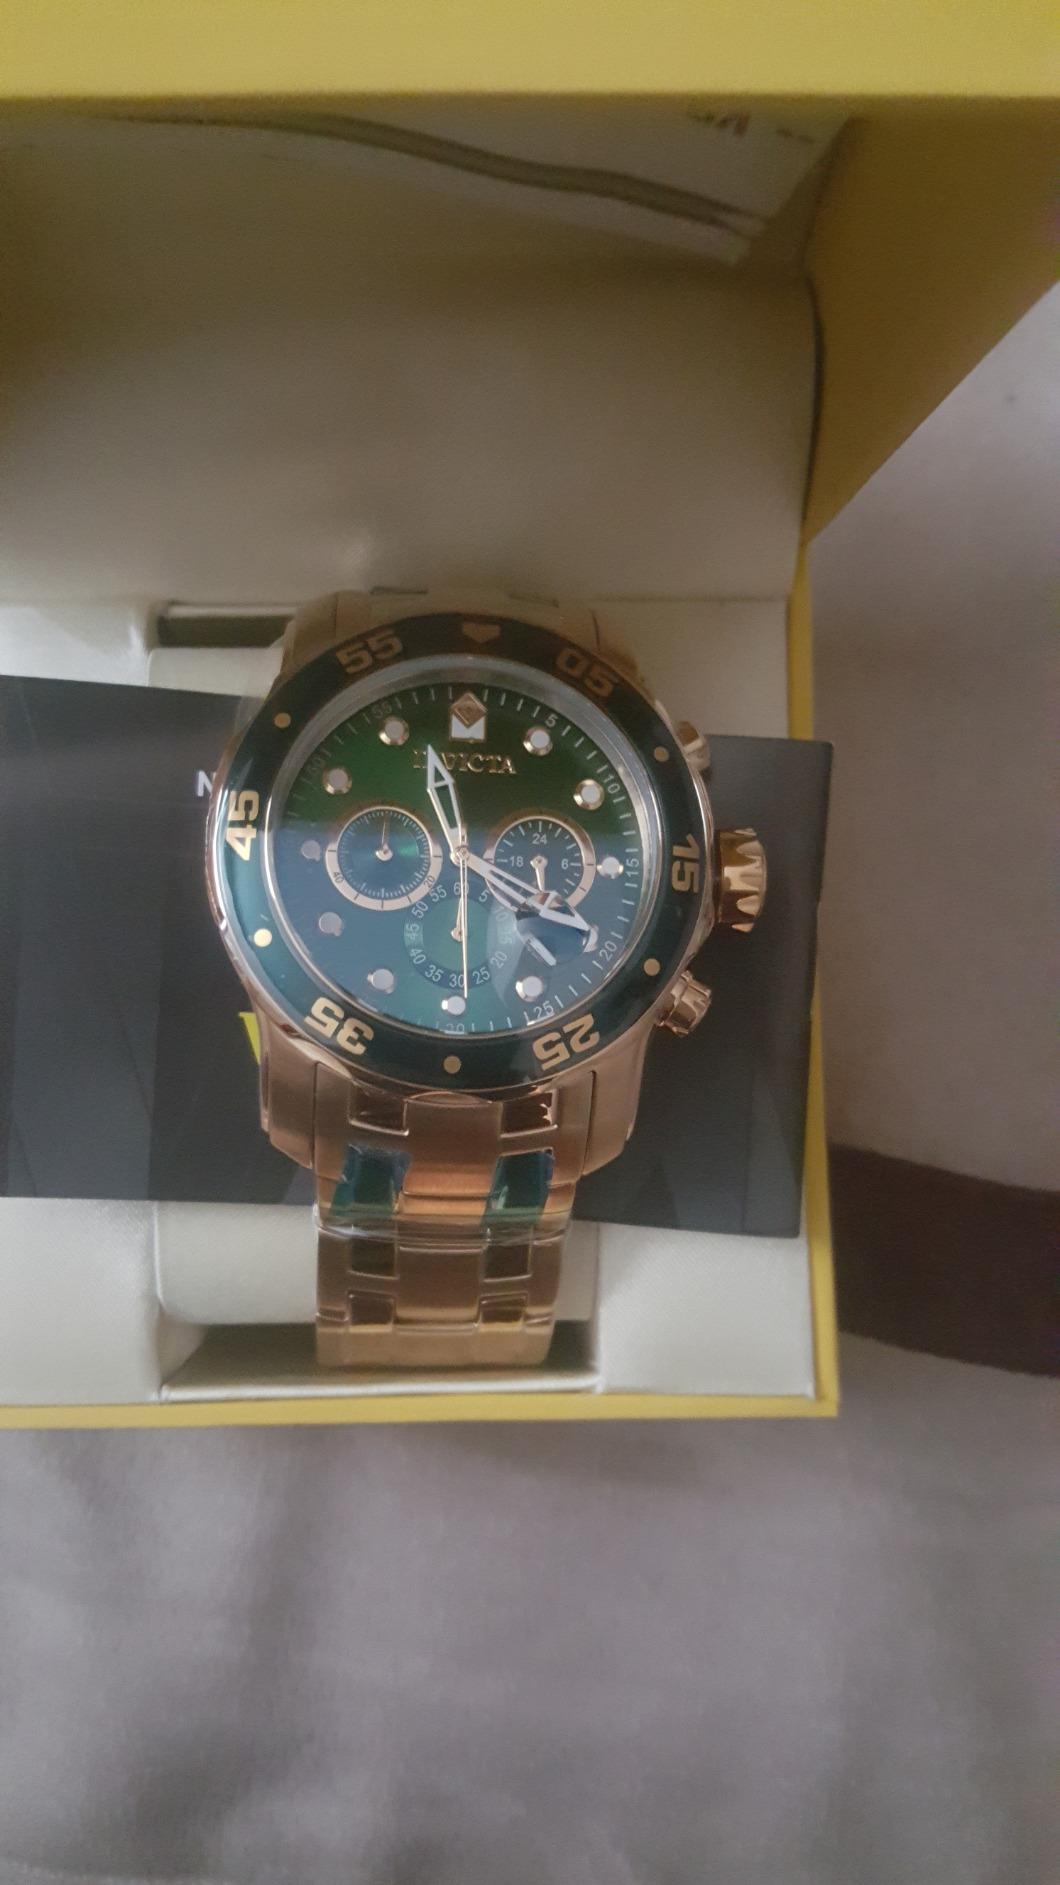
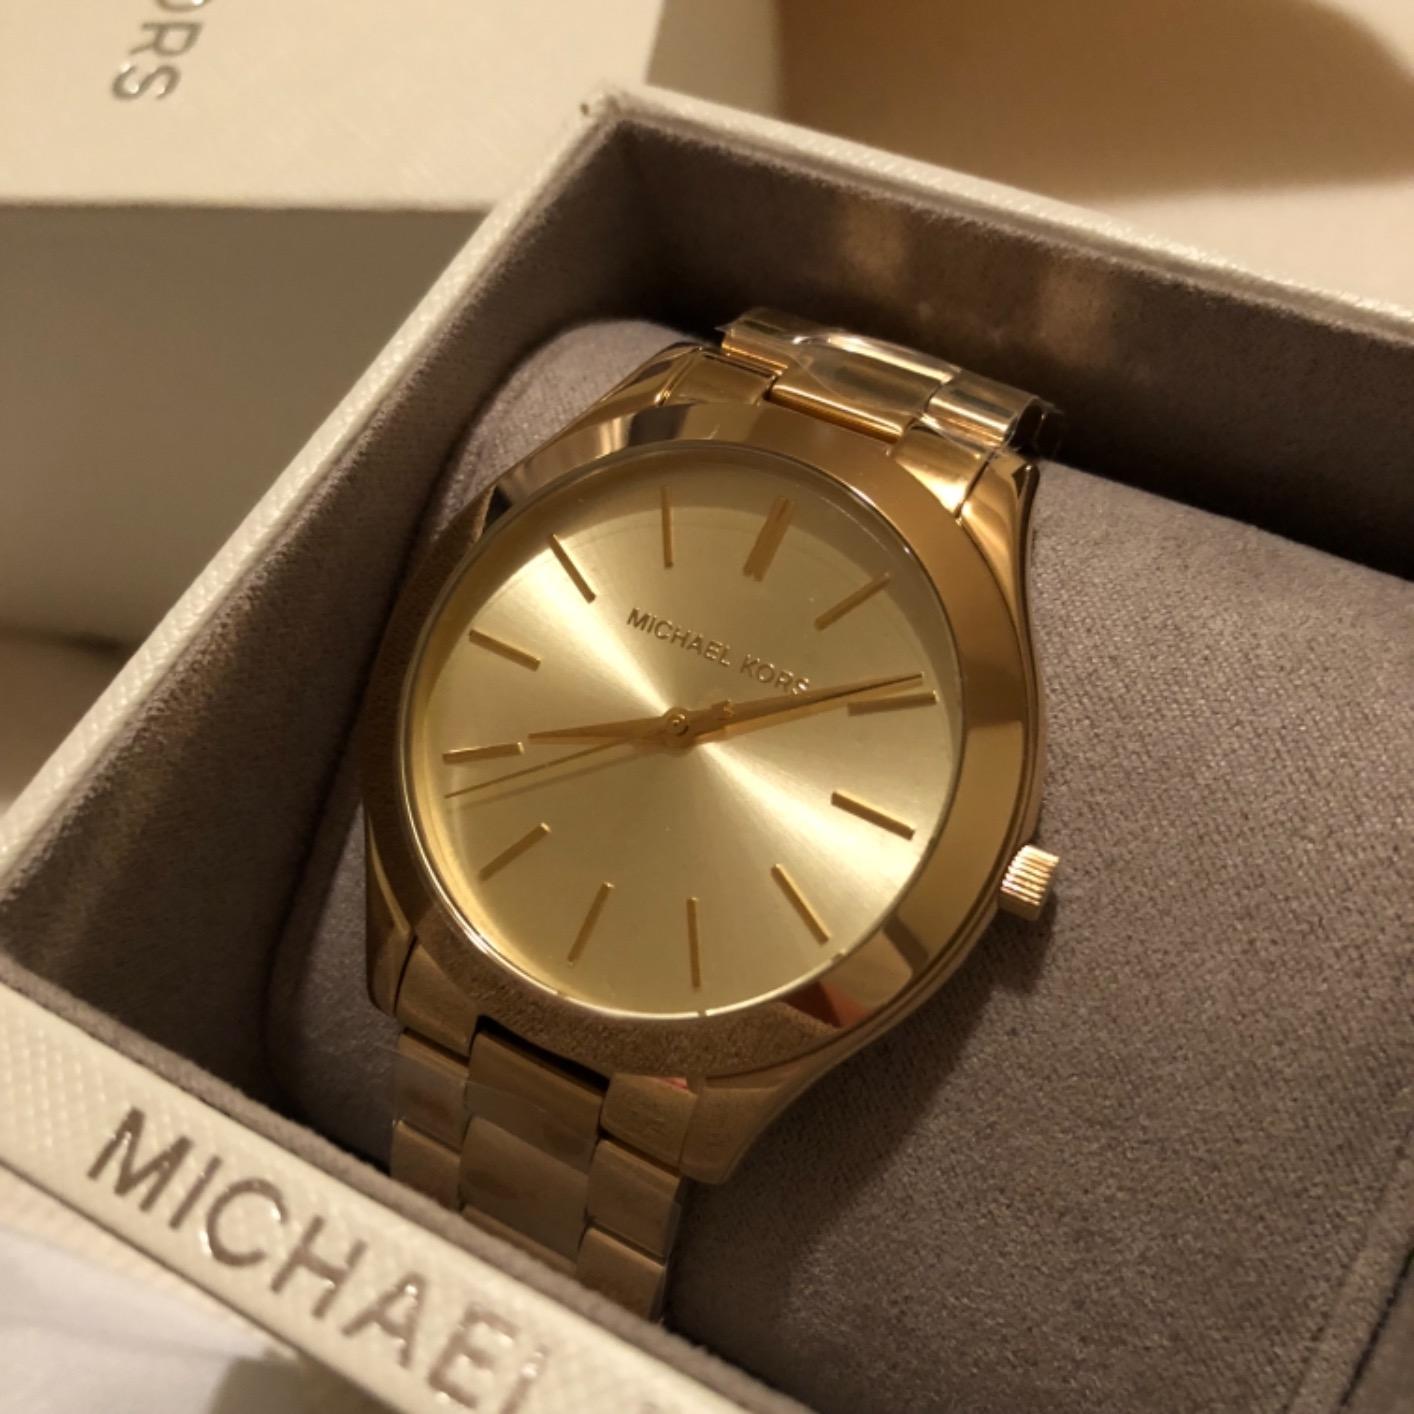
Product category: accessories_watch
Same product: no